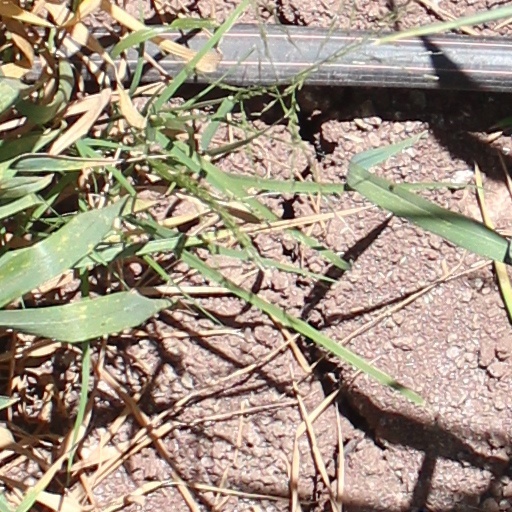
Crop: wheat